Judy Canova

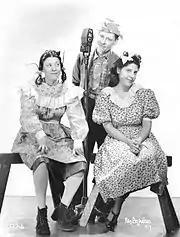
The Canovas as they appeared on "The Chase and Sanborn Hour" in 1938. From left: Judy, Zeke and Annie

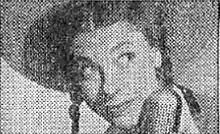
Photo from 1944 advertisement for the "Judy Canova Show"

In 1943, Canova starred in "The Judy Canova Show", which ran for 12 years on radio, first on CBS and then on NBC. Playing herself as a love-starved Ozark "bumpkin" dividing her time between home and Southern California, Canova was accompanied by a cast that included voice master Mel Blanc (using voices that he later gave to cartoon characters Speedy Gonzales and Sylvester), Ruth Perrott, Ruby Dandridge, Joseph Kearns and Sharon Douglas. Gale Gordon, Sheldon Leonard, Gerald Mohr and Hans Conried also appeared sporadically.